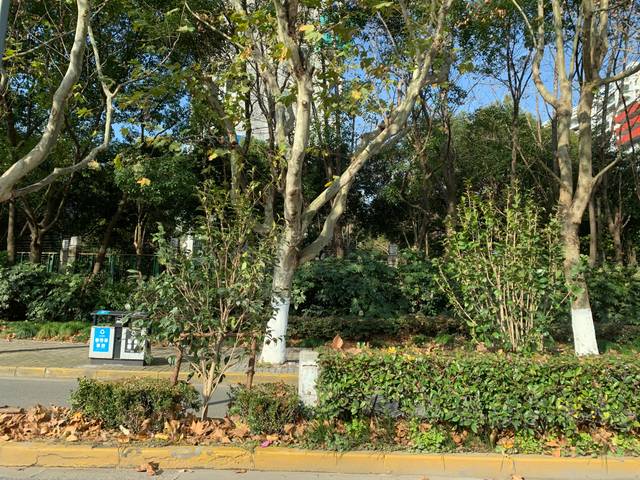
Region: China
Coordinates: 31.215, 121.538